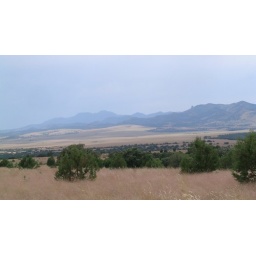
Southern Cochise County. The foreground trees are in Arizona, the mountains are in Mexico.